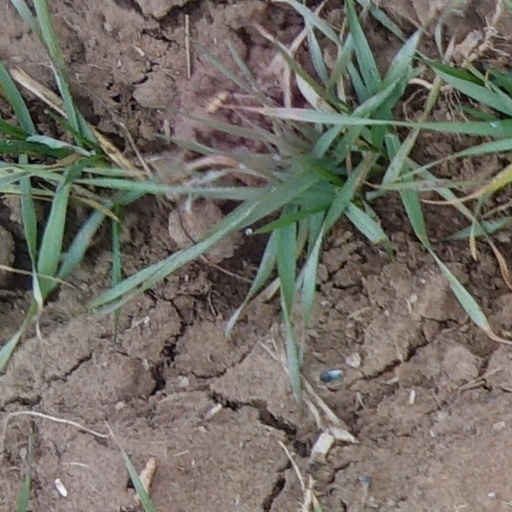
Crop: wheat